Portland, Oregon

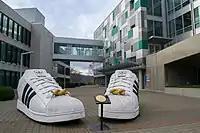
Adidas has its North American headquarters in the Overlook neighborhood

The 2020 census reported the city as 68.8% White (449,025 people), 8.1% Asian (52,854), 5.9% Black or African American (38,217), 1.1% Native American (7,335), 0.6% Pacific Islander (3,919), and 10.7% from two or more races (69,898). 11.1% were Hispanic or Latino, of any race (72,336). Whites not of Hispanic origin made up 66.4% of the total population.